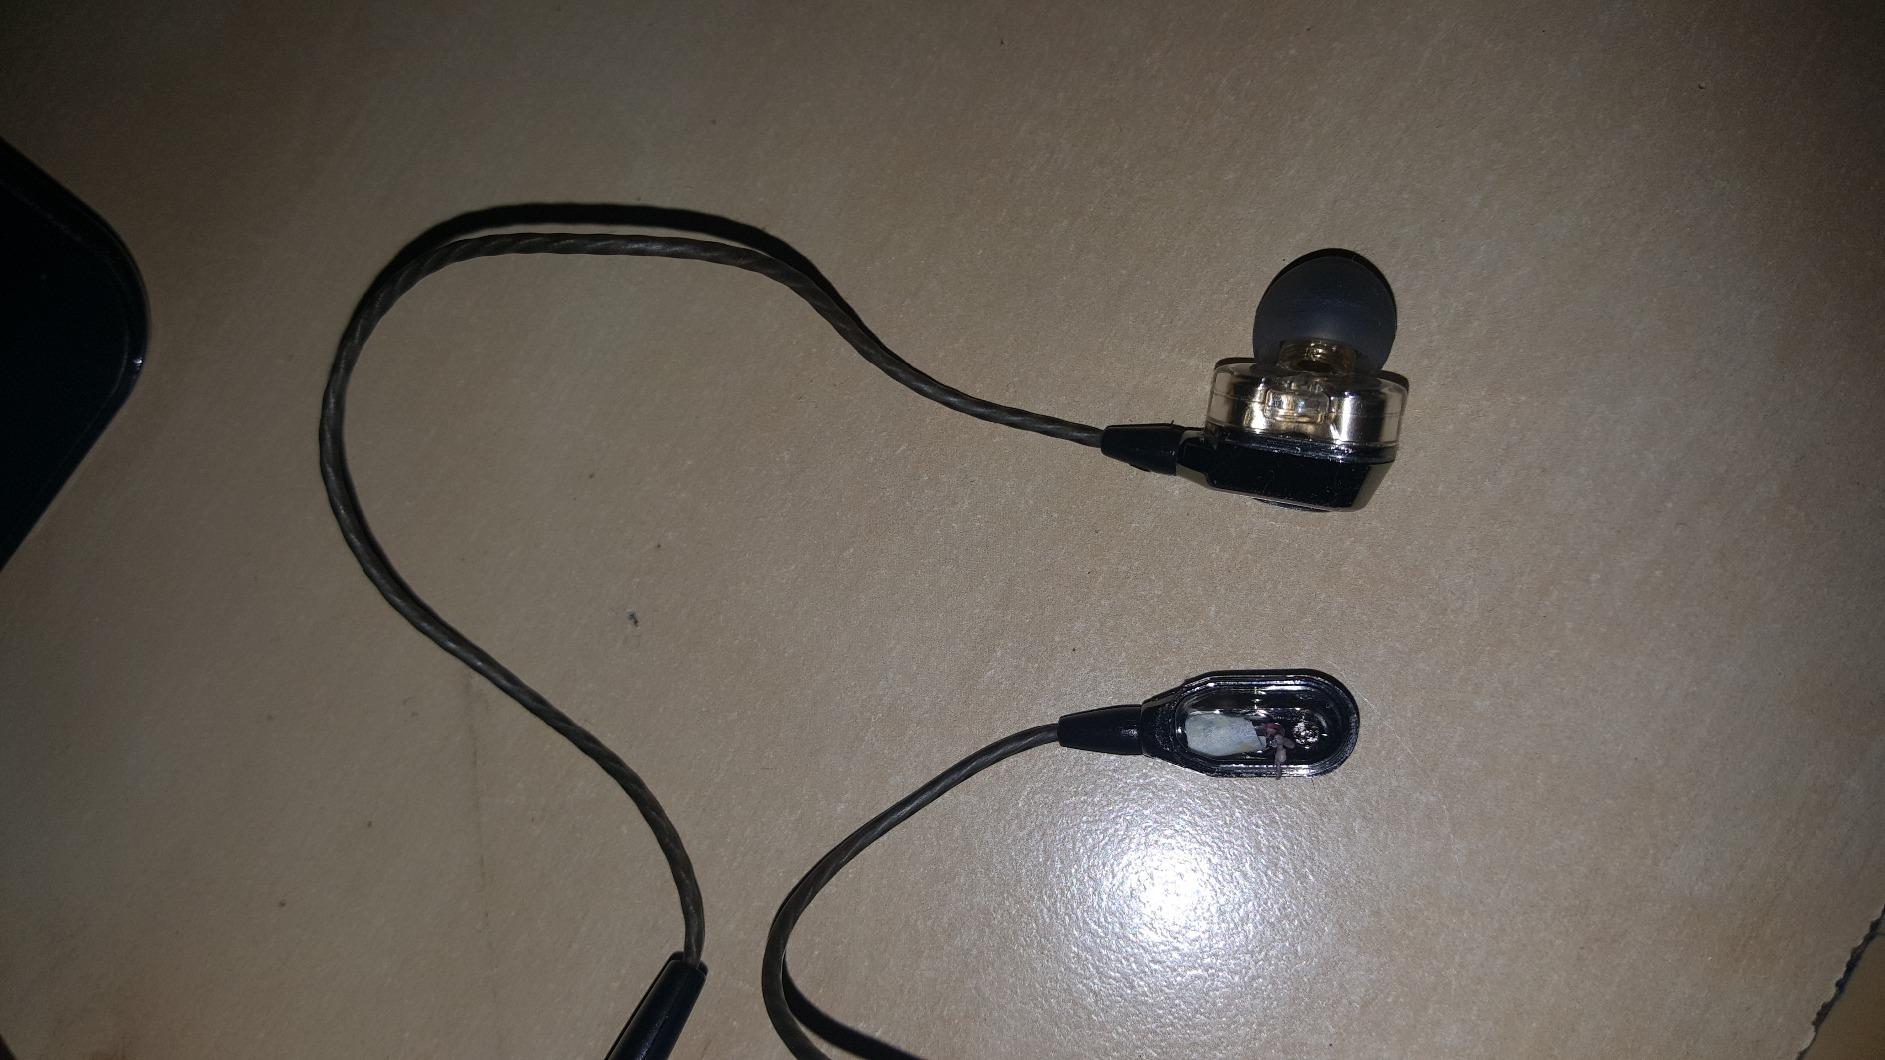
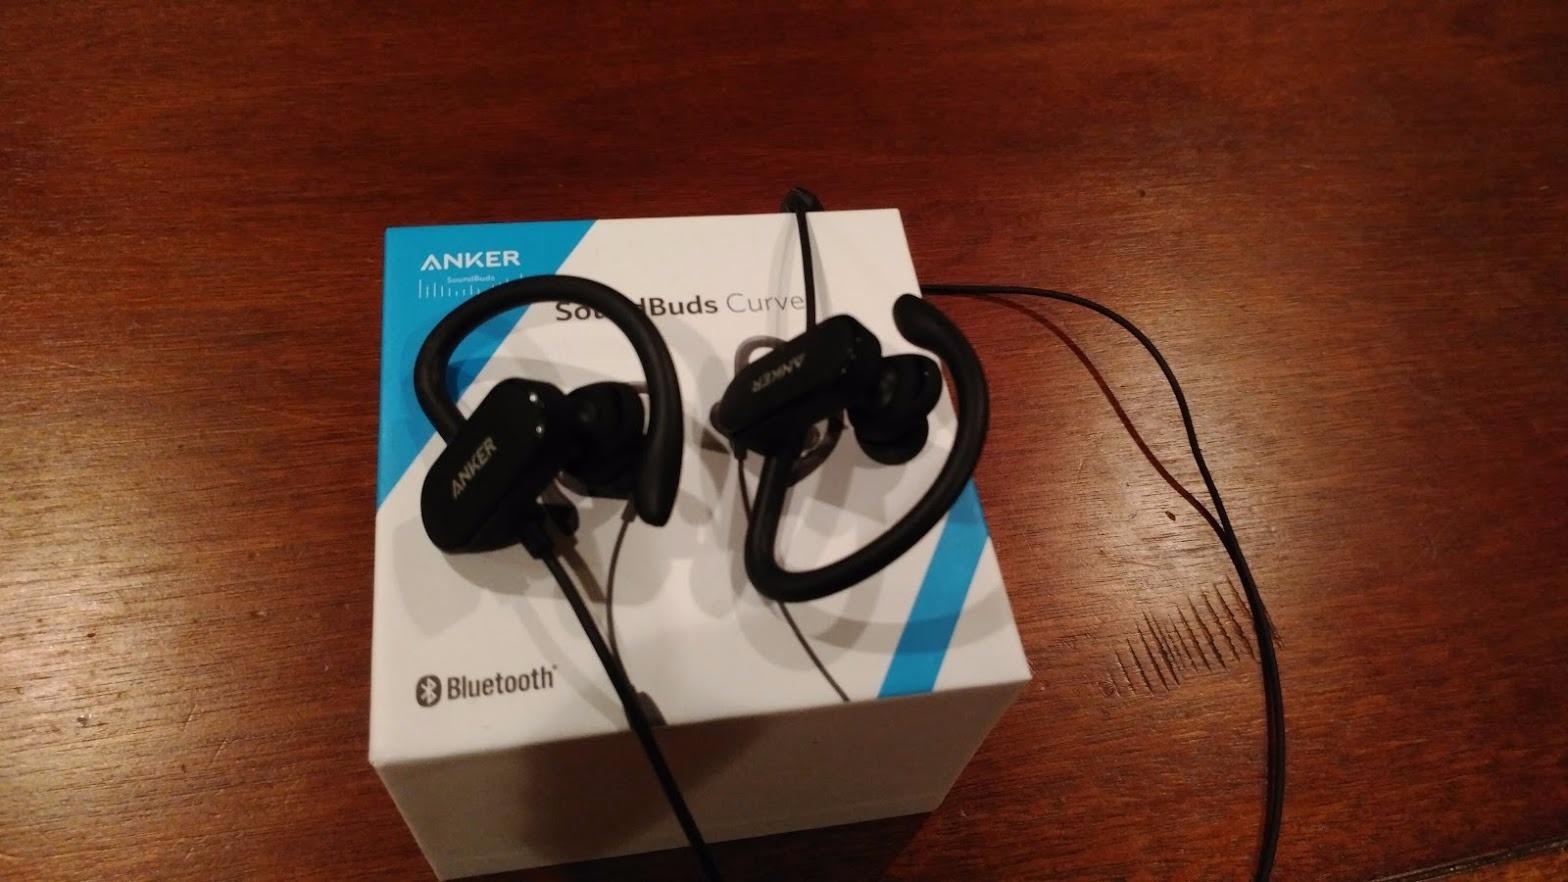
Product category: headphones
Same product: no